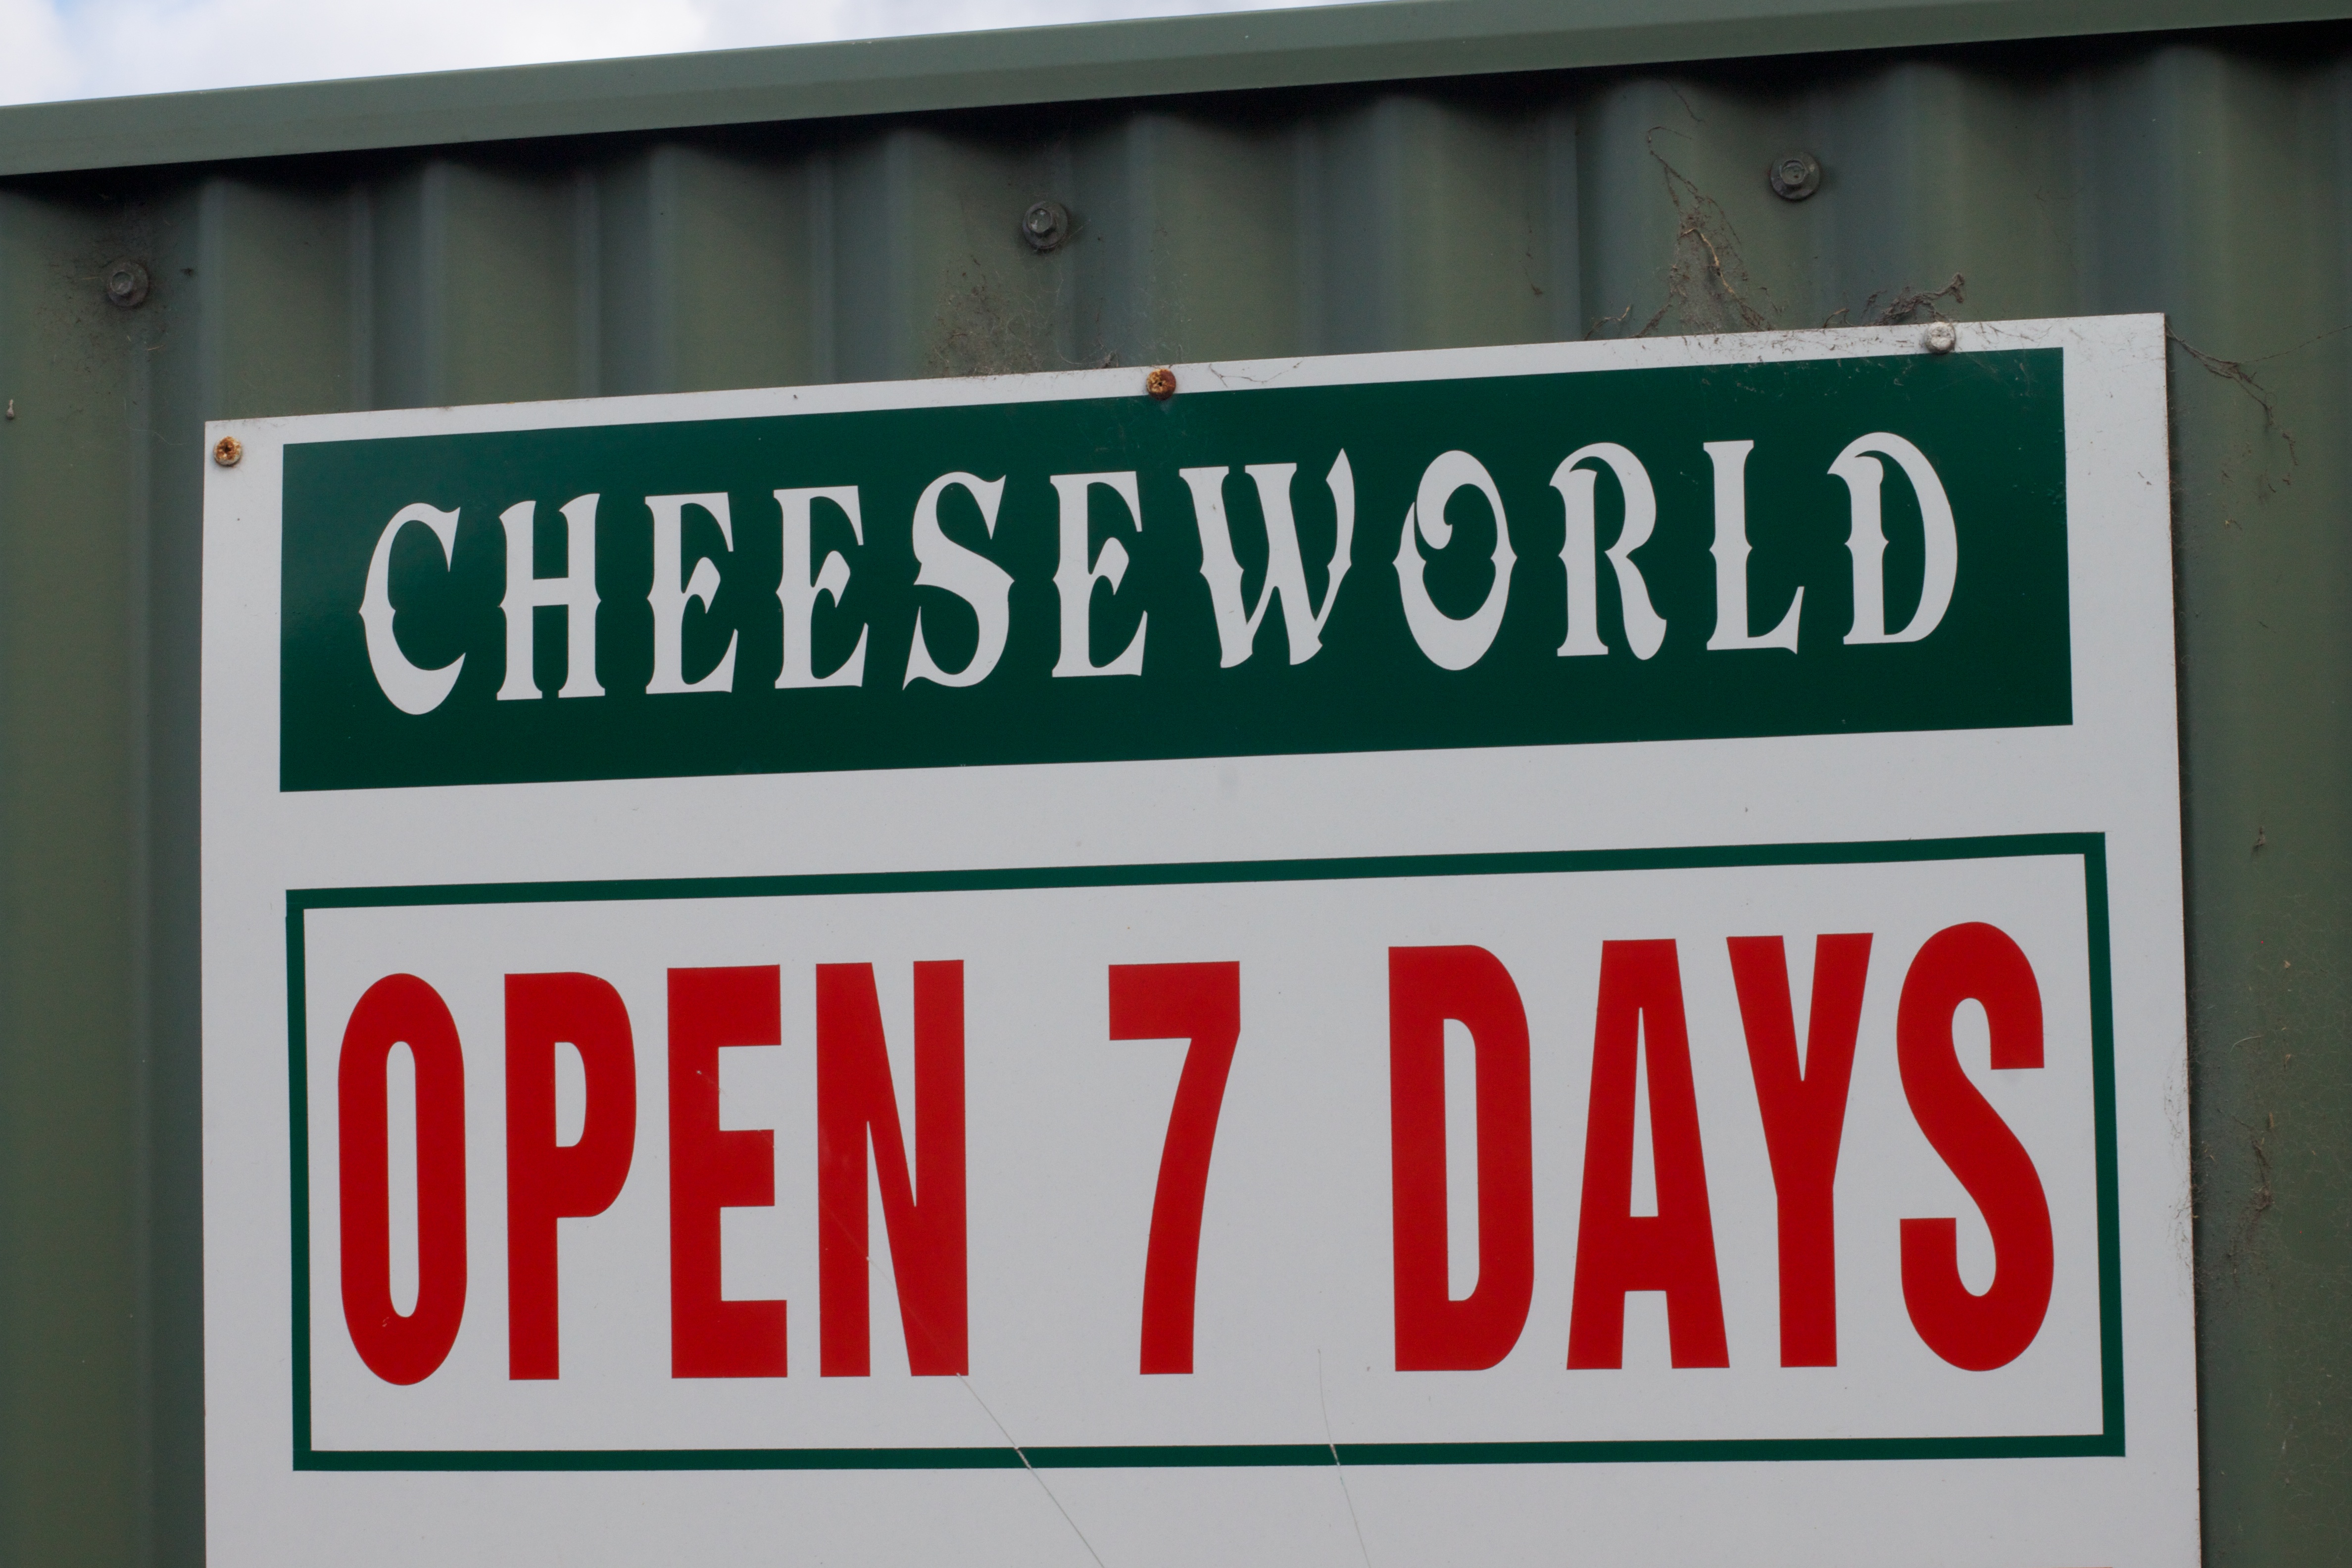
sign, banner, street sign, signage, brand, auodyssey, vehicle registration plate